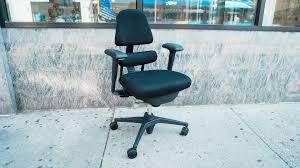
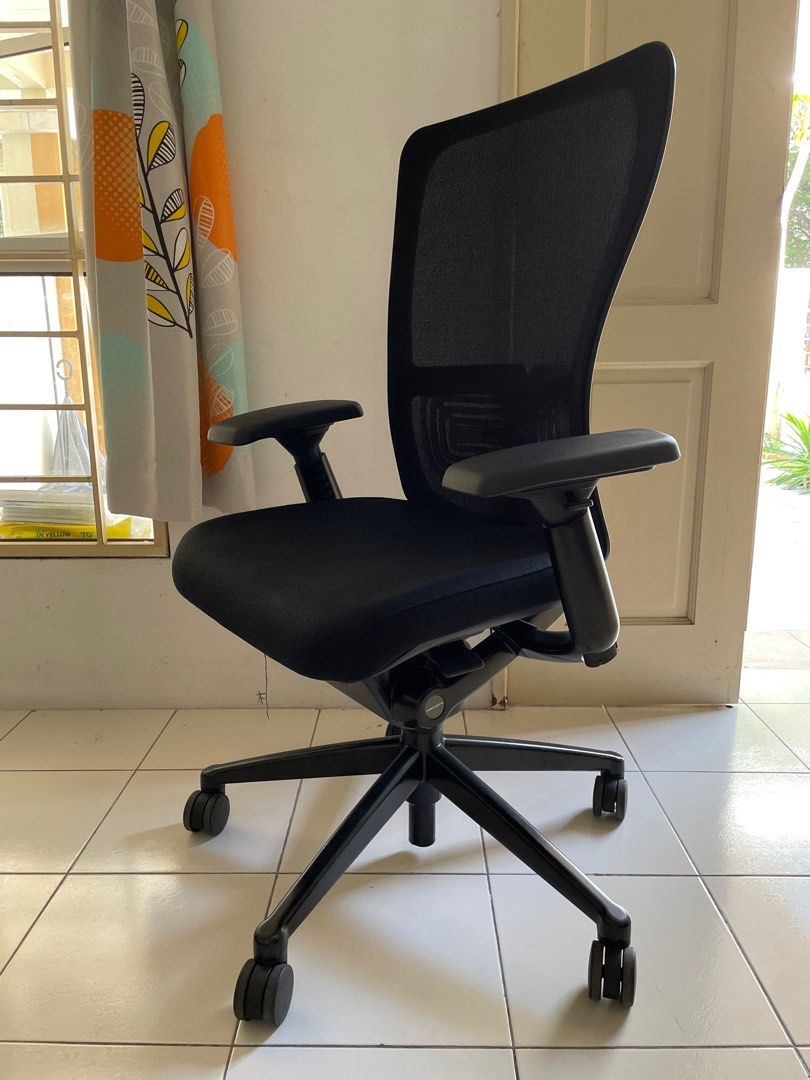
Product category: items_chair
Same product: no